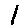
Label: 1